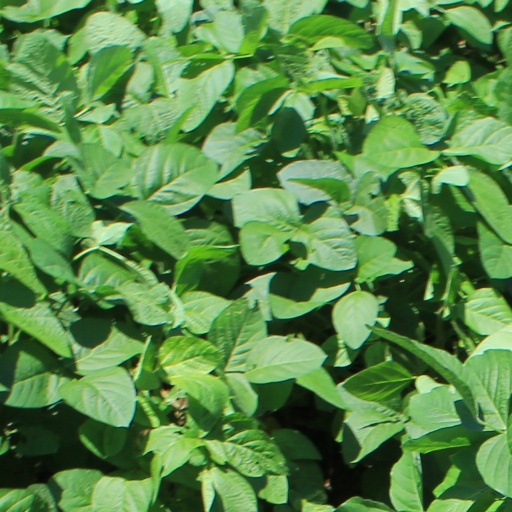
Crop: soybean